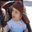
Label: boy